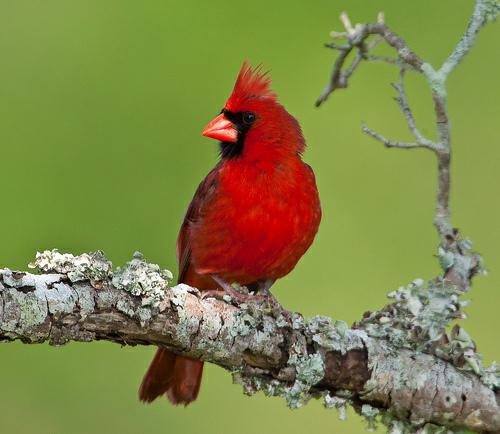
A photo of a cardinal